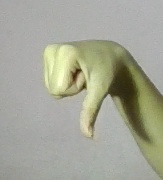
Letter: waw